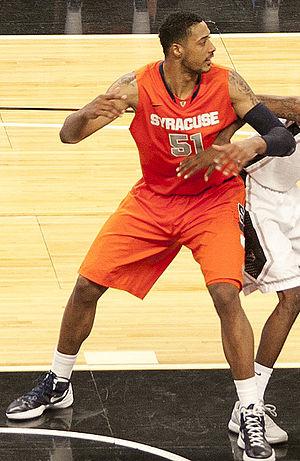
Fabricio Paulino de Melo dit Fab Melo, né le 20 juin 1990 à Juiz de Fora et mort le 11 février 2017 dans la même ville, est un joueur brésilien de basket-ball. Il mesurait 2,13 m et jouait au poste de pivot.